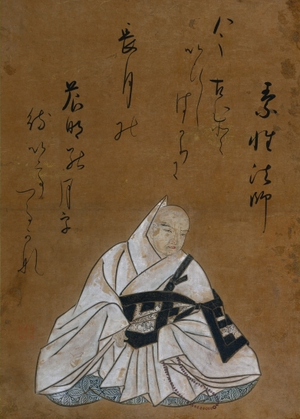
Sosei Hoshi, portrait par Shojo Shokado
Sept haï-kaïs est un cycle de mélodies de Maurice Delage pour soprano et ensemble de musique de chambre avec flûte, hautbois, clarinette en si, piano et quatuor à cordes. L'œuvre porte parfois le numéro d'op.9, dans le catalogue des œuvres du compositeur.